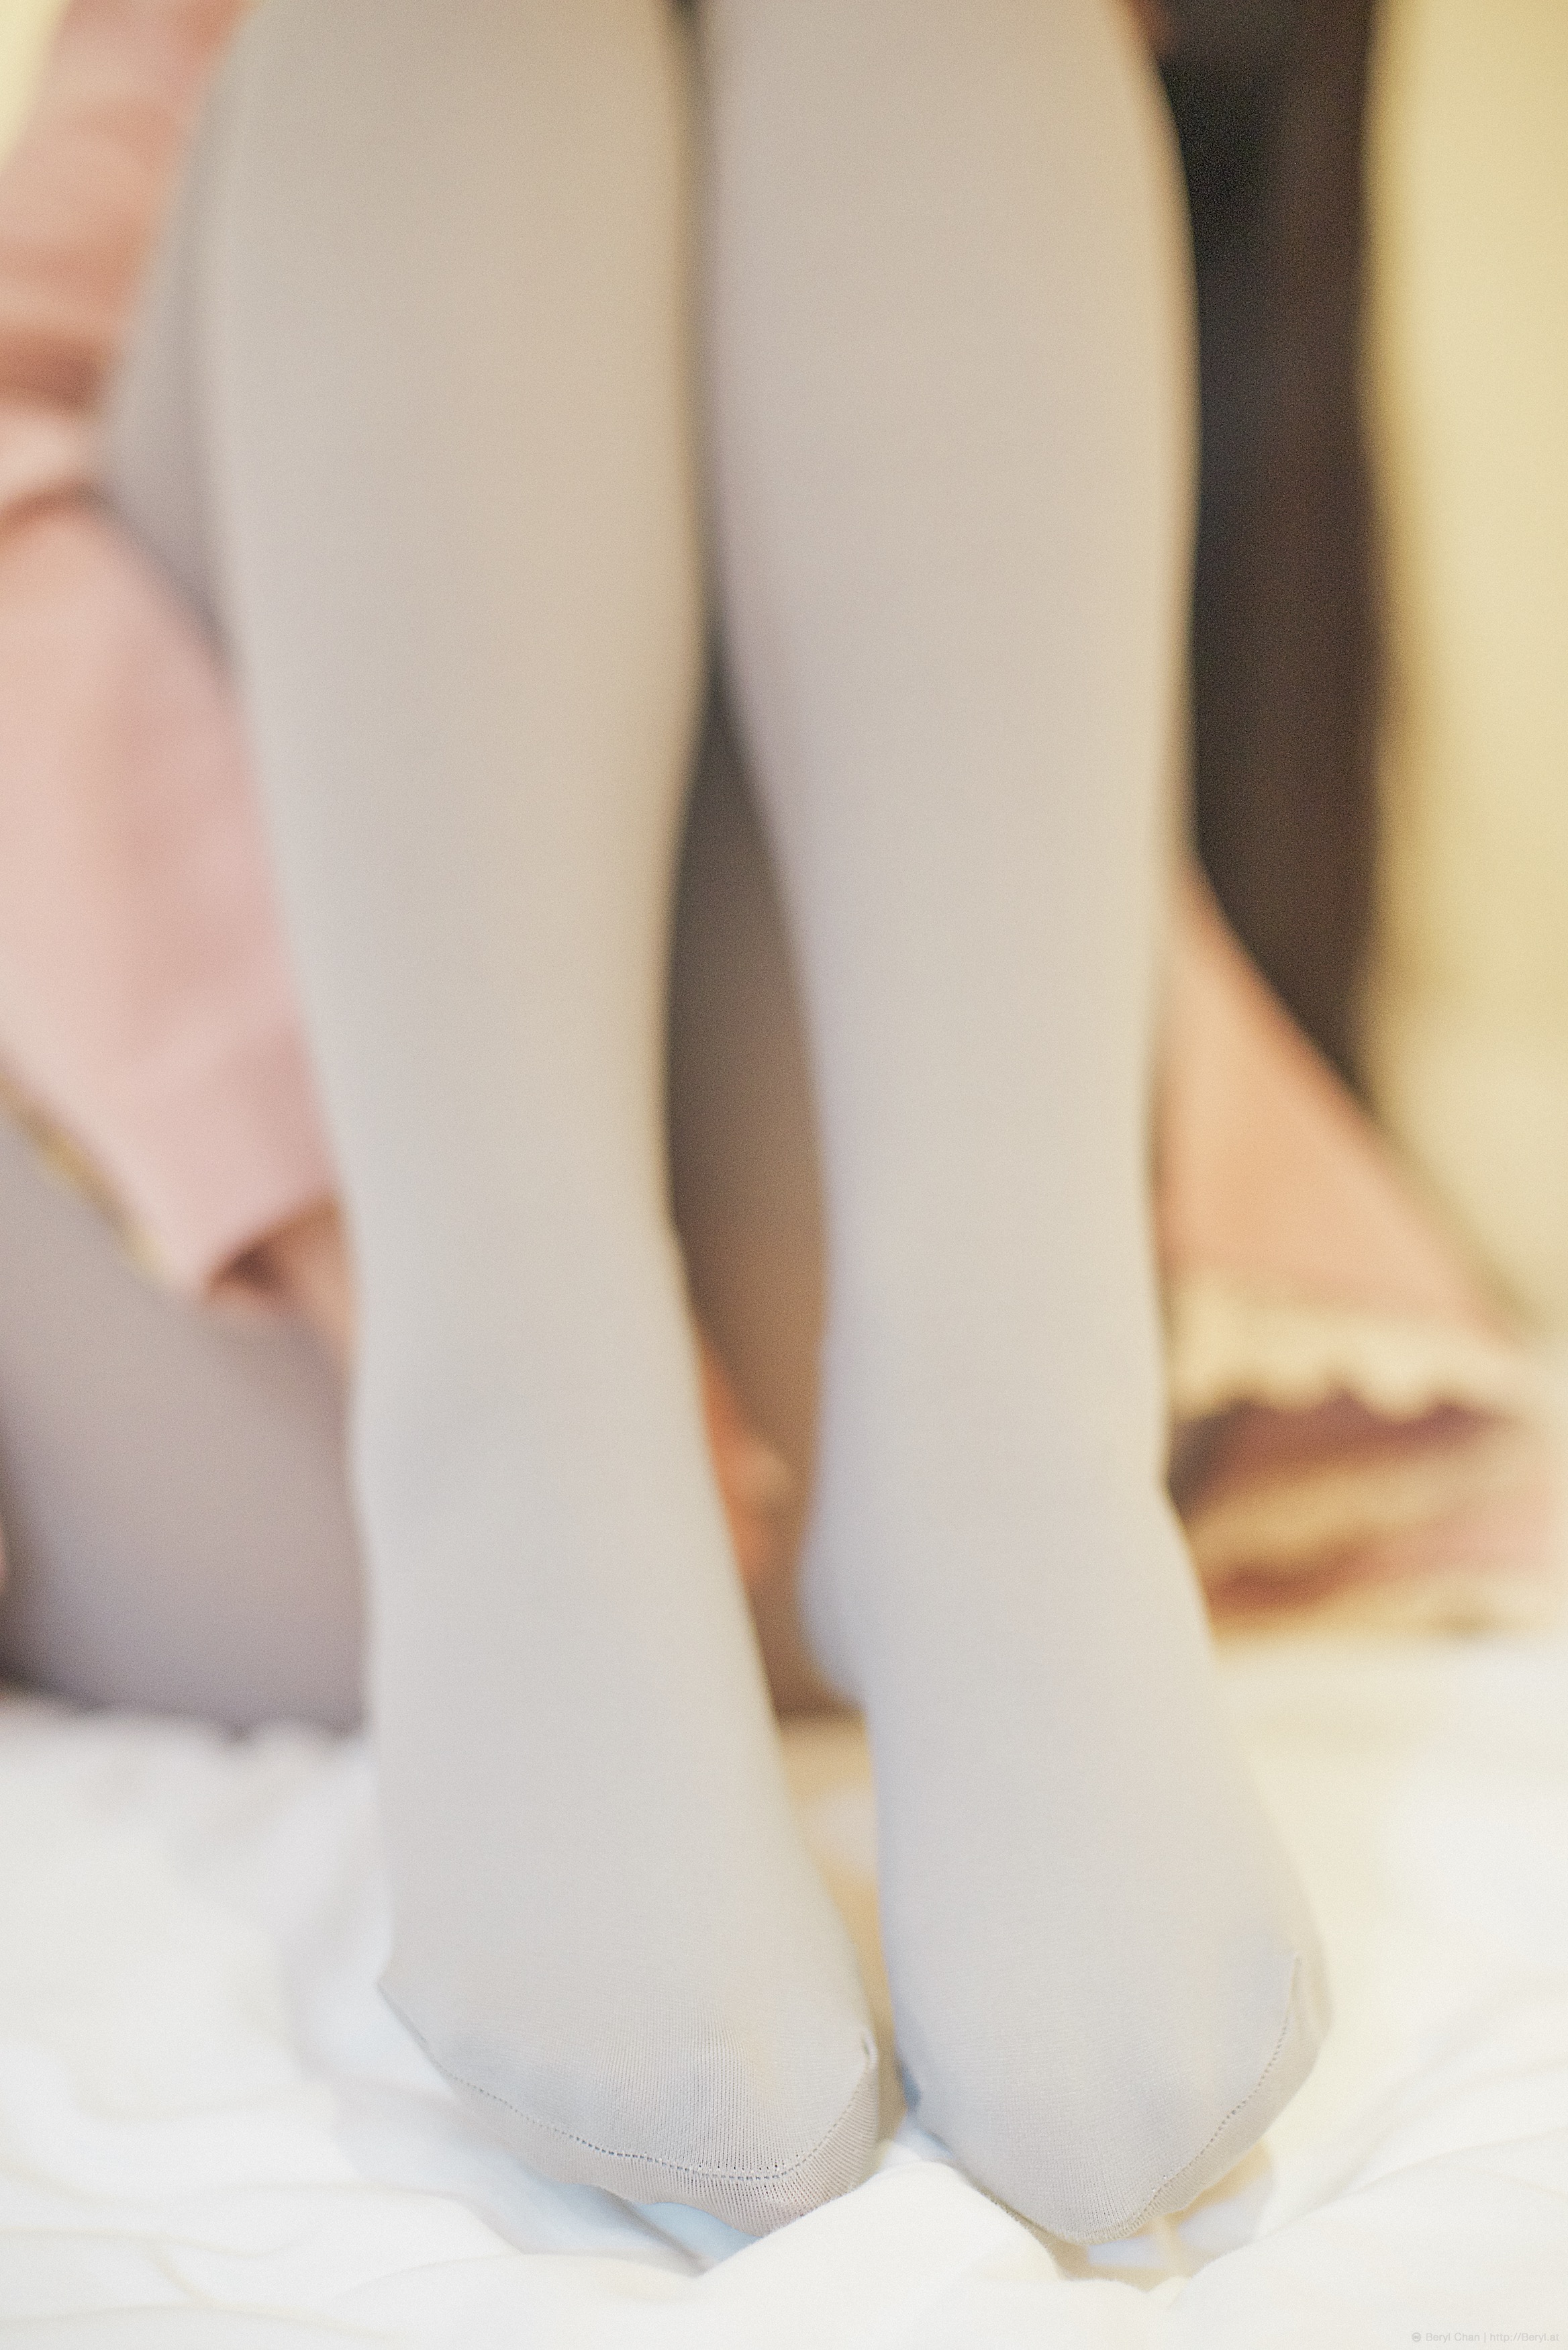
hand, girl, white, feet, cute, leg, dslr, finger, foot, clean, gray, arm, close up, human body, grey, dress, legs, bright, thigh, footwear, faceless, skirt, detail, socks, tights, manuallensnocpu, pantyhose, d800e, fetish, dressing, sense